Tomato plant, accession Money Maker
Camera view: vertical (180 deg); turntable rotation: 210 degrees
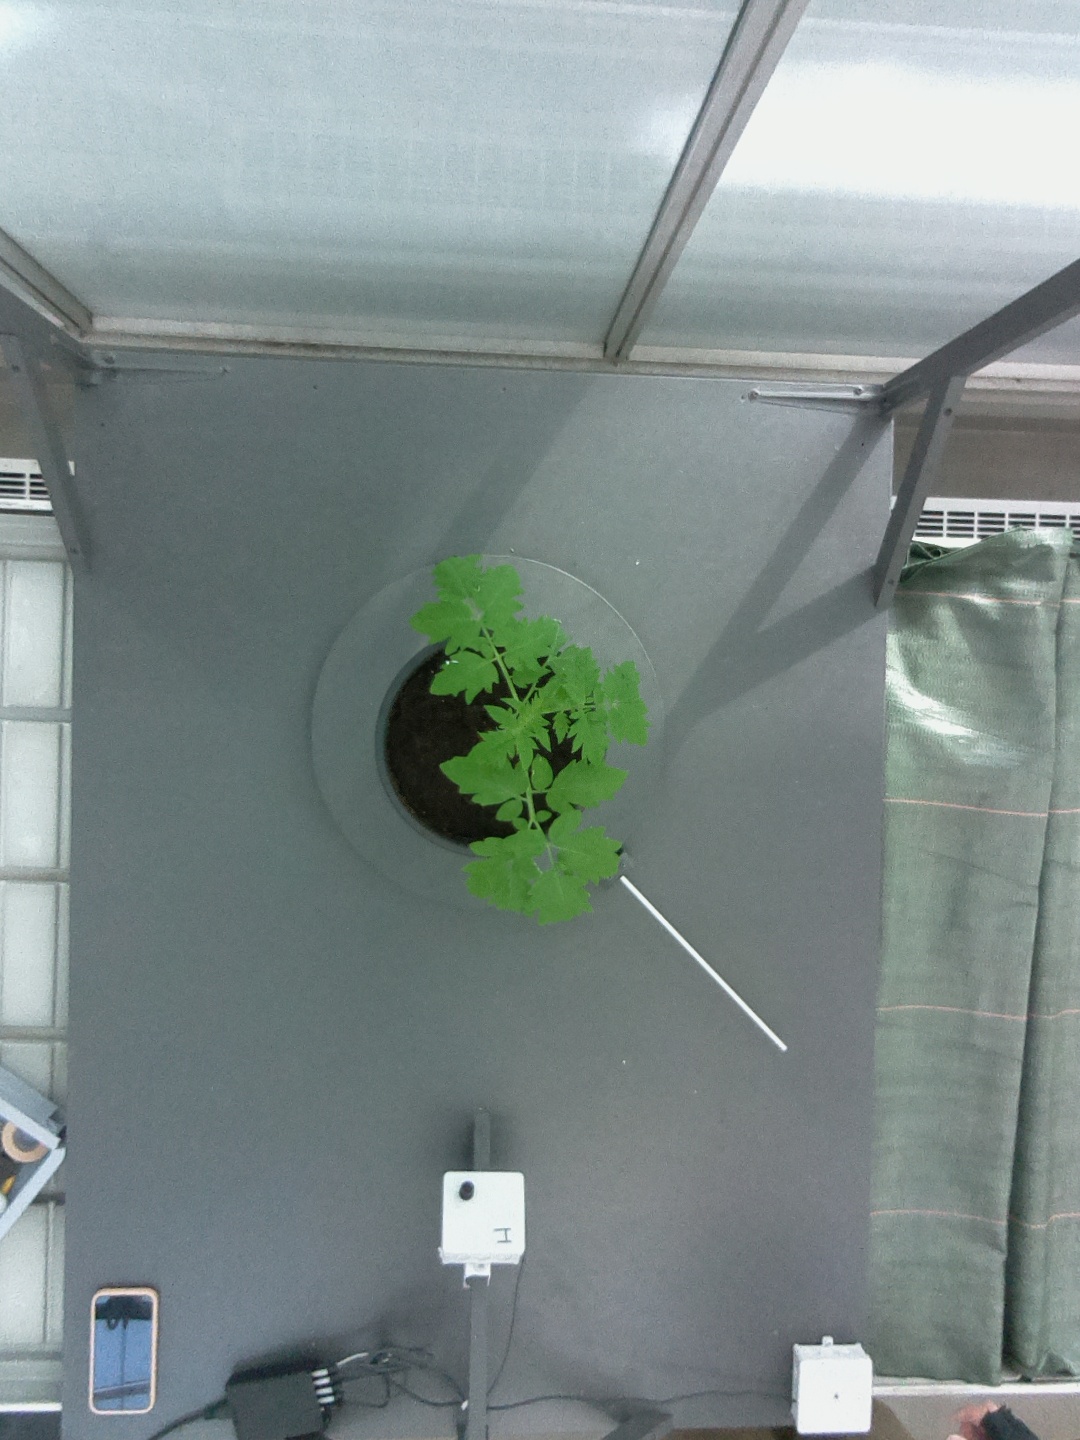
BBCH growth stage 13: 6 of true leaves visible